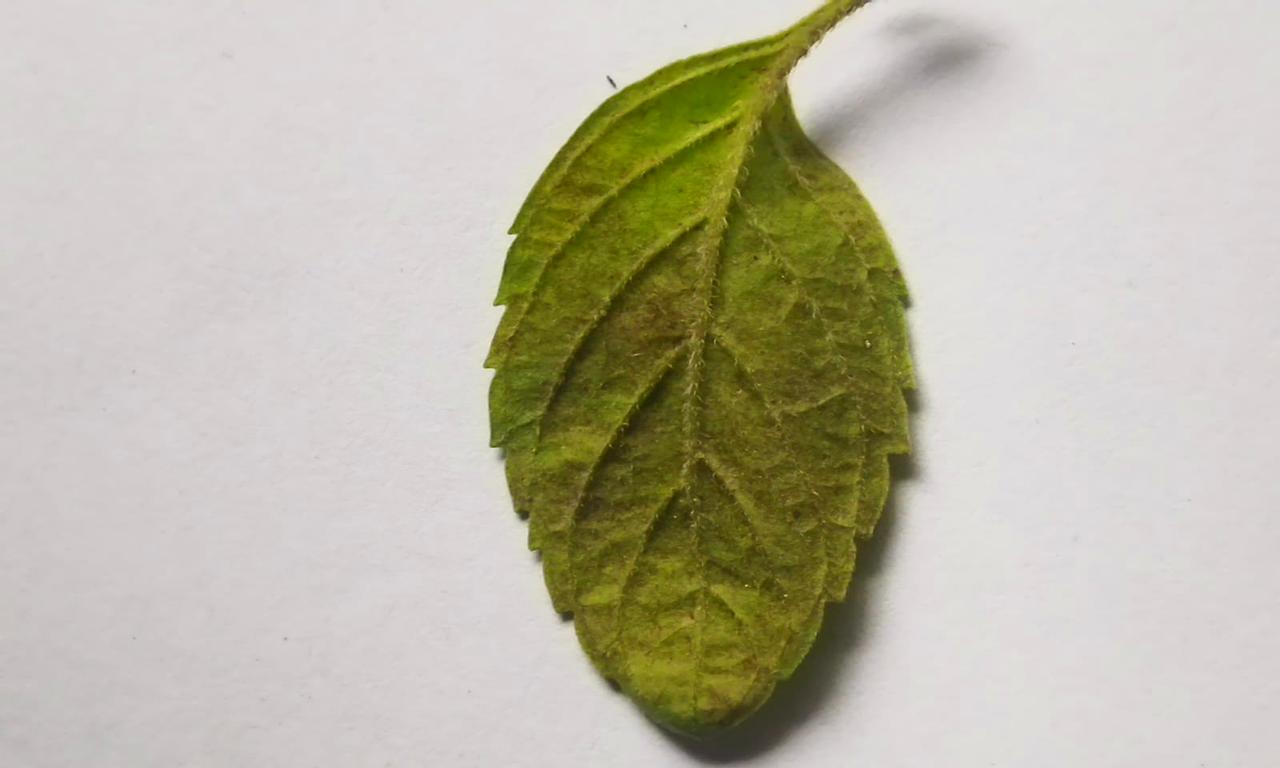
Label: Spoiled